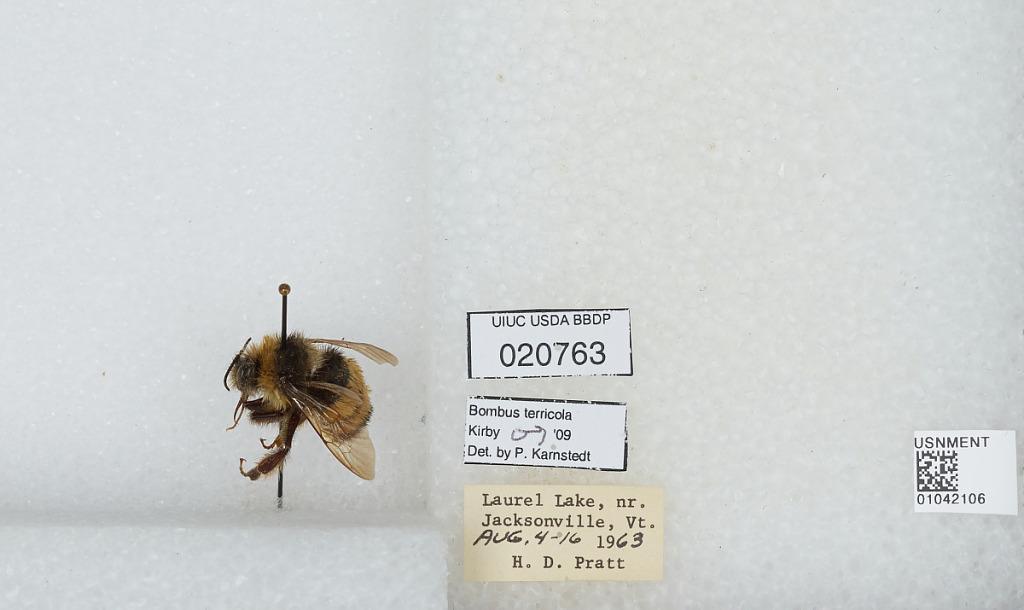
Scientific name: Bombus sp.
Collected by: H. Pratt
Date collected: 1963-8-4
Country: United States
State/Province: Vermont
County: Windham
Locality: Laurel Lake near Jacksonville
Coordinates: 42.8183, -72.8167
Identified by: Karnstedt, P.